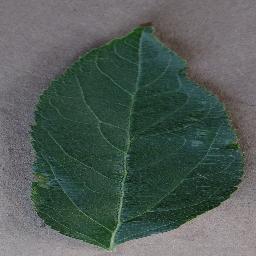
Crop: apple
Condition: healthy